Shanghainese

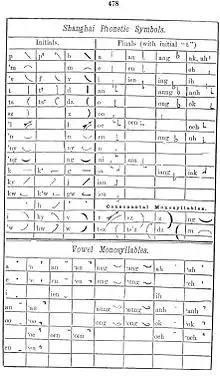
Rev. Silsby's symbols

Romanization of Shanghainese was first developed by Protestant English and American Christian missionaries in the 19th century, including Joseph Edkins. Usage of this romanization system was mainly confined to translated Bibles for use by native Shanghainese, or English–Shanghainese dictionaries, some of which also contained characters, for foreign missionaries to learn Shanghainese. A system of phonetic symbols similar to Chinese characters called "New Phonetic Character" were also developed by in the 19th century by American missionary Tarleton Perry Crawford. Since the 21st century, online dictionaries such as the Wu MiniDict and Wugniu have introduced their own Romanization schemes. Nowadays, the MiniDict and Wugniu Romanizations are the most commonly used standardized ones.